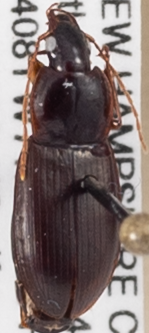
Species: Calathus ingratus
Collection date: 2022-07-06
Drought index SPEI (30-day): -1.376
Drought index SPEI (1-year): -0.692
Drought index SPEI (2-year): -1.28